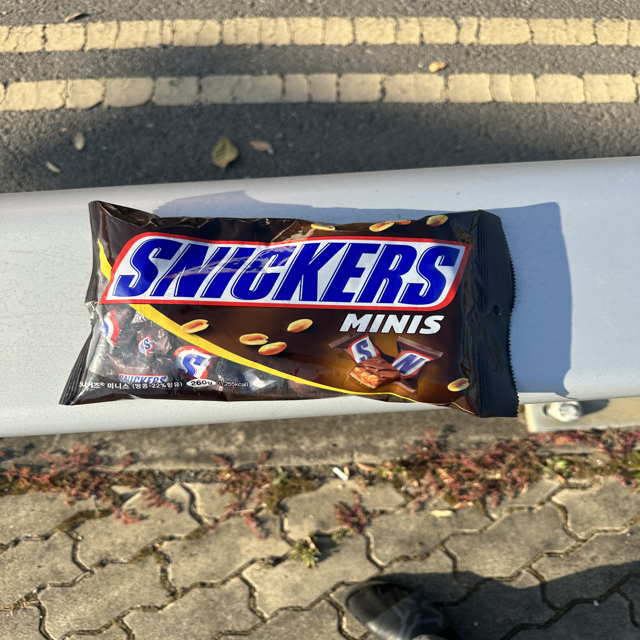
Label: plastics